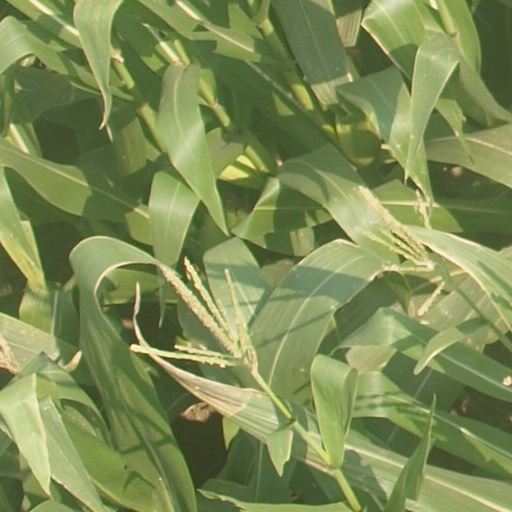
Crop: maize; corn